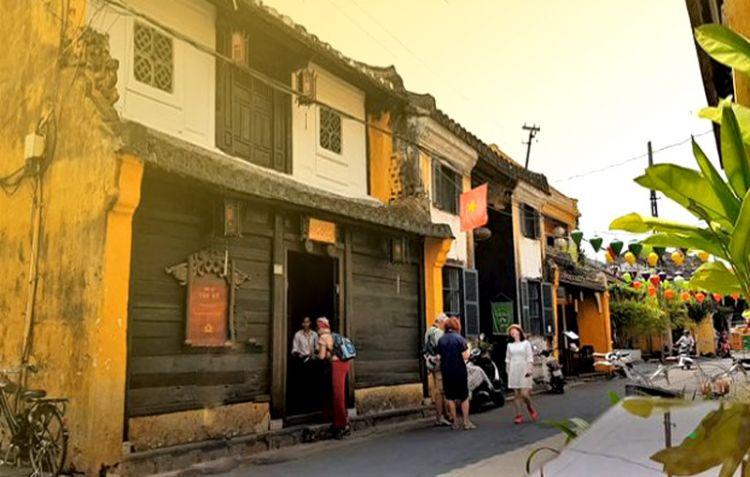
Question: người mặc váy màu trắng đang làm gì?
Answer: người mặc váy màu trắng đang đi ngoài đường